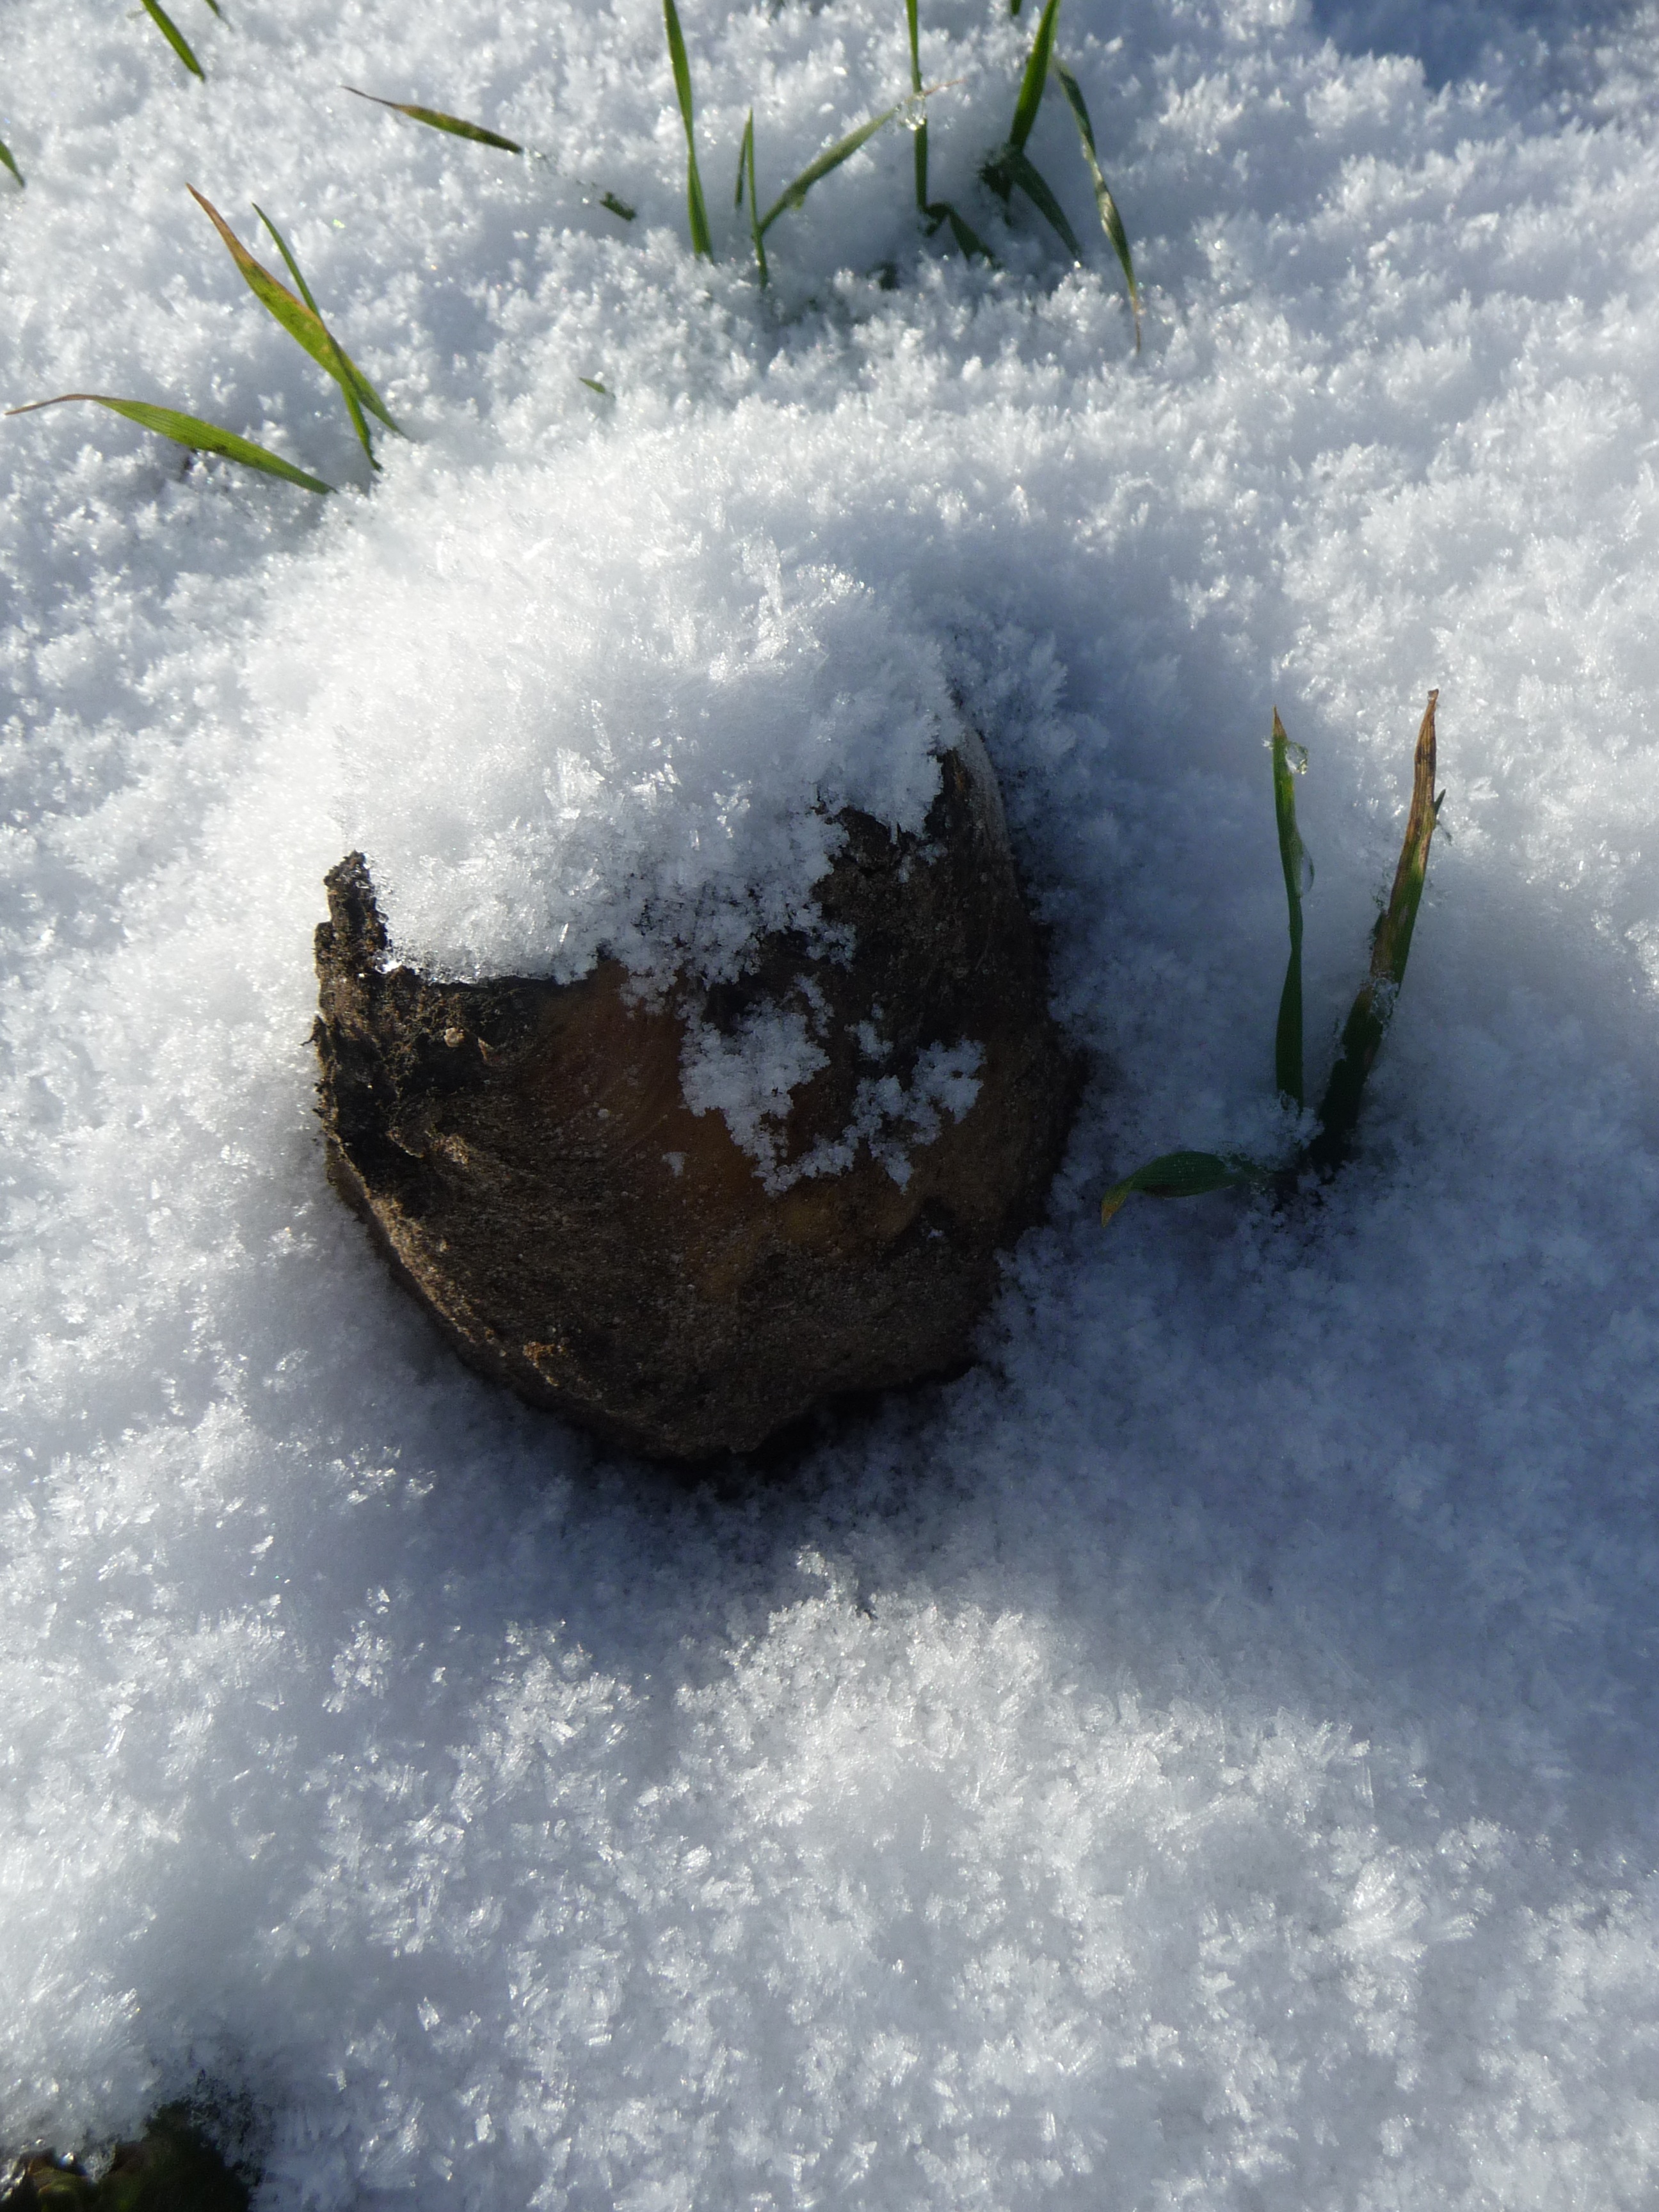
tree, nature, branch, snow, winter, sun, leaf, wind, frost, stone, ice, weather, season, freezing